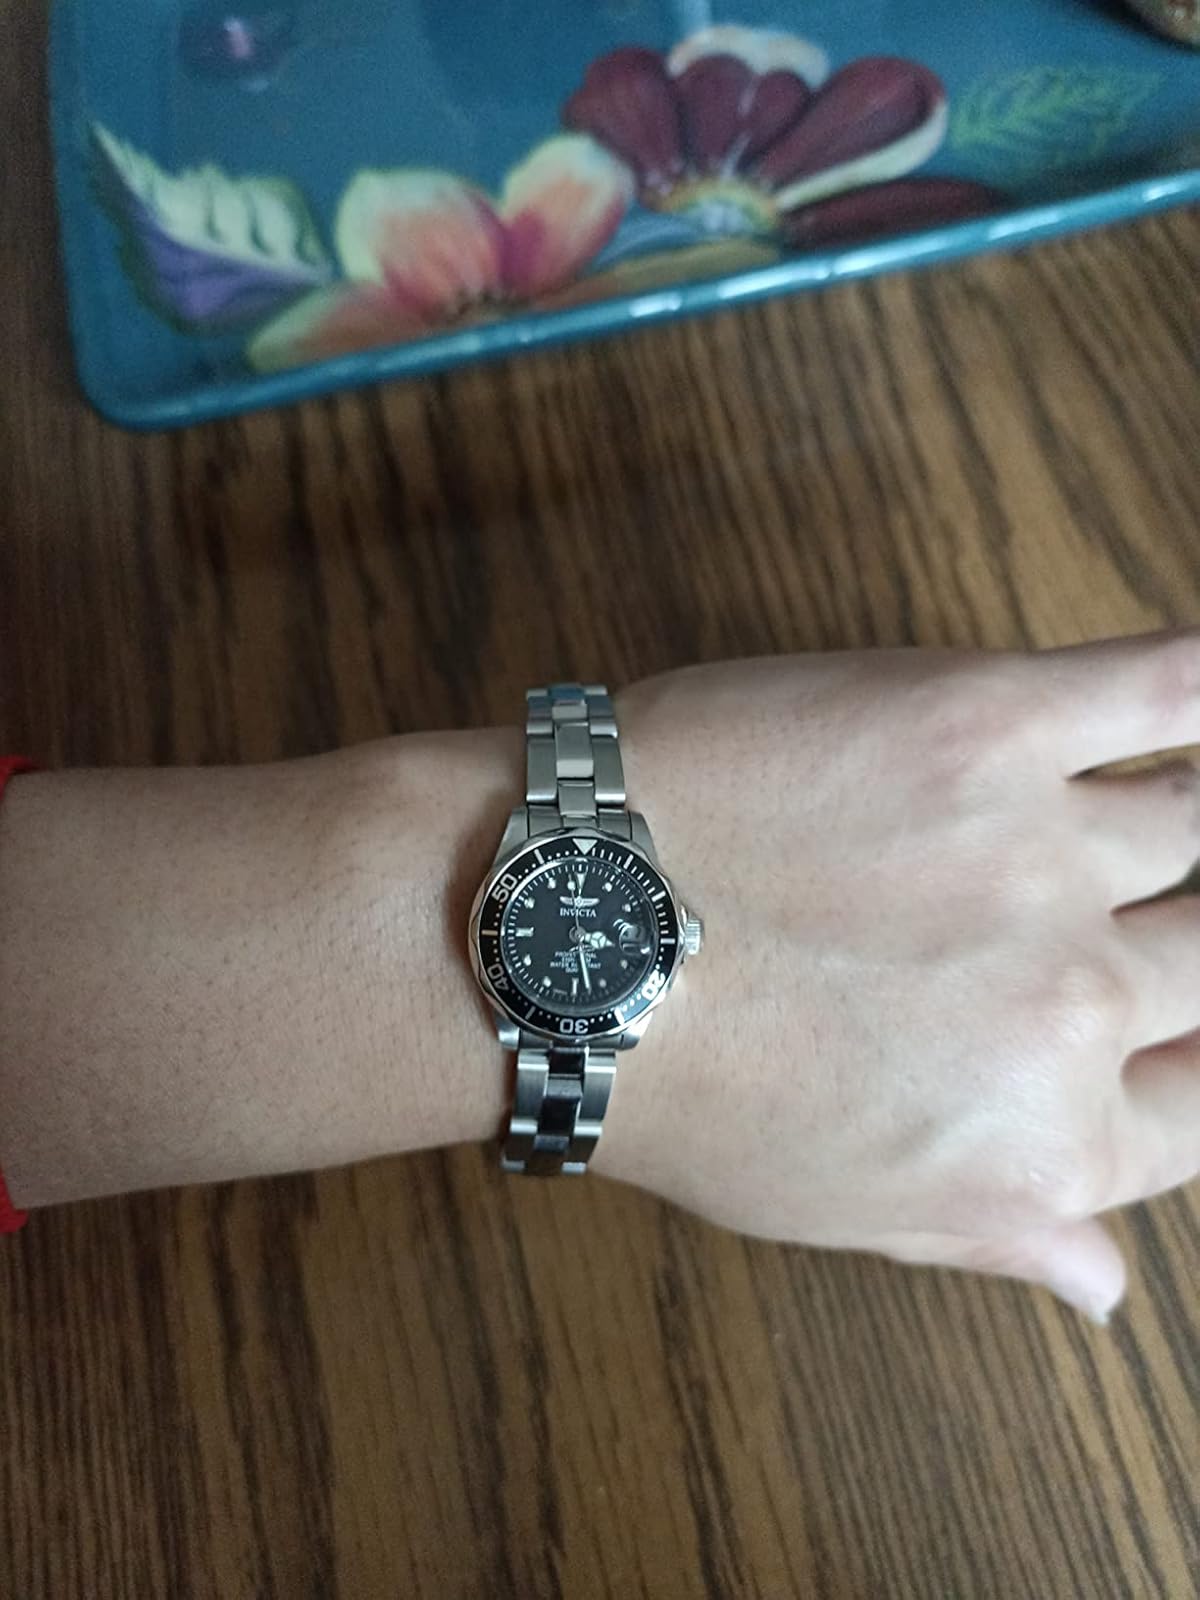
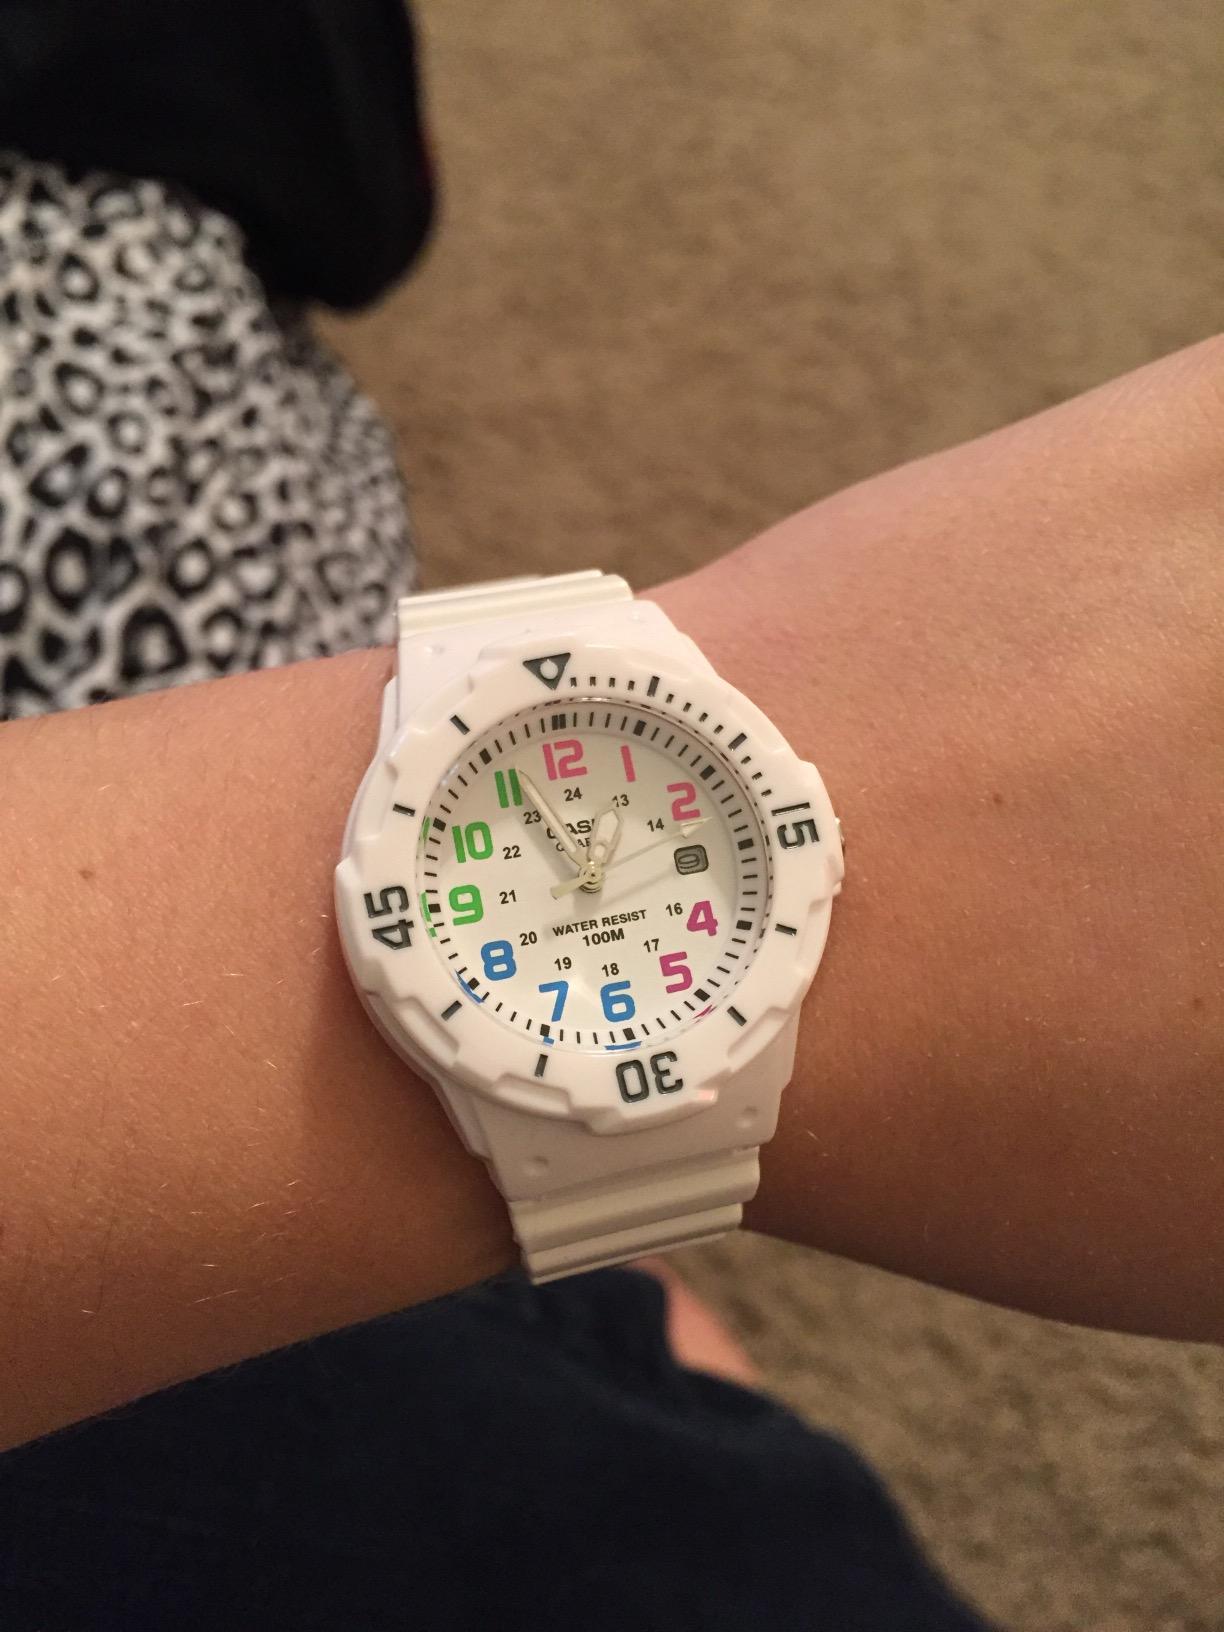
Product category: accessories_watch
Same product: no